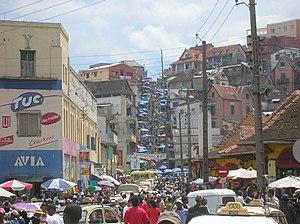
Escaliers à Antananarivo, Madagascar
Antananarivo ou Tananarive est la capitale économique et politique de Madagascar, de la province d'Antananarivo et de la région Analamanga située dans la partie centrale de l'île. Ses habitants s'appellent les Antananariviens. Sa population dépasse 1 600 000 habitants, son aire urbaine approche les 2,2 millions d'habitants. La ville est divisée en six arrondissements et 192 fokontany.